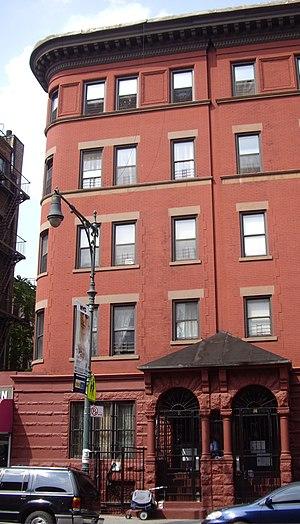
Les National Historic Landmarks de New York sont les sites historiques d'intérêt national de la ville de New York aux États-Unis.